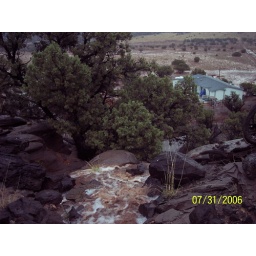
My house down below and a waterfall making its way down from the black mesa hills behind my house.